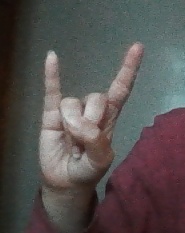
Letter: la